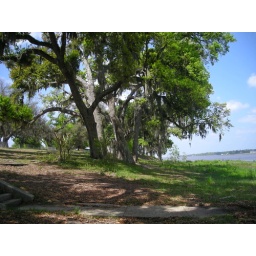
Oak trees by water